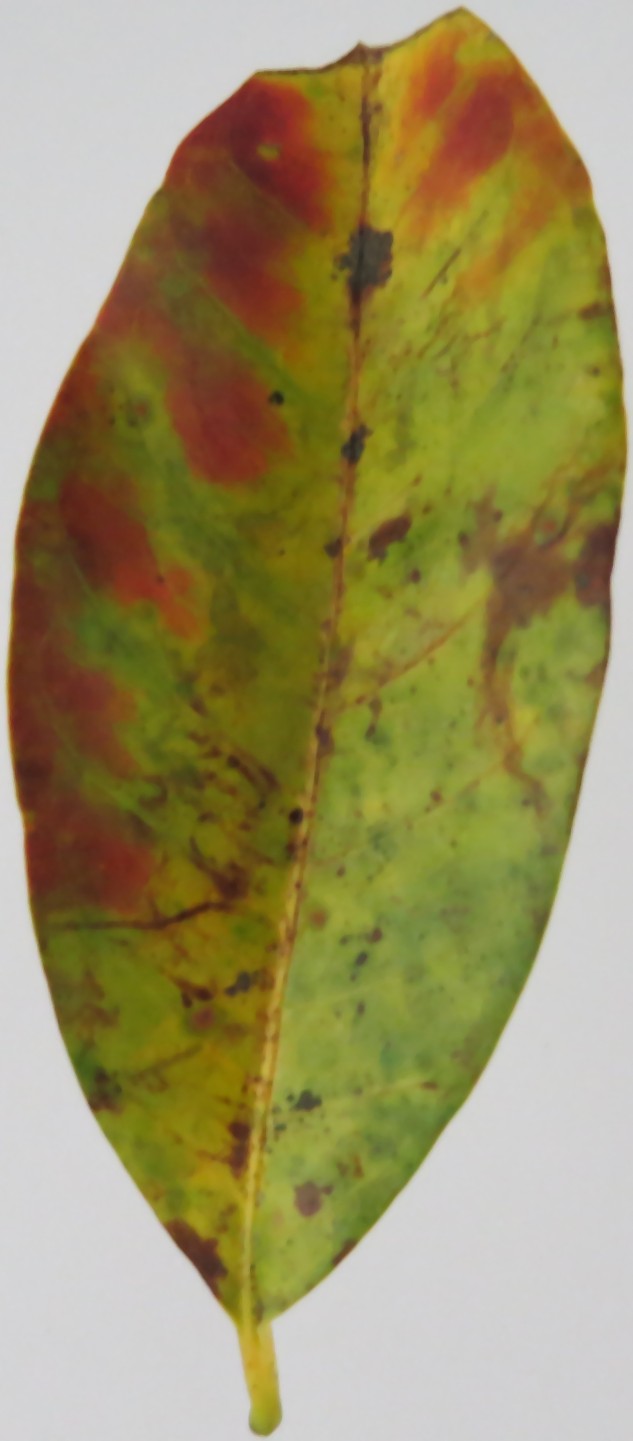
Label: phosphorus-P